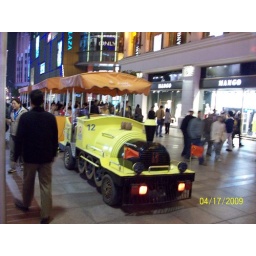
Tour train in night market in Shanghai near Bund